George Guida Sr. House

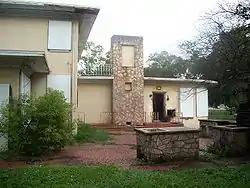

The George Guida Sr. House is a historic U.S. home in Tampa, Florida. It is located at 1516 North Renfrew Avenue. On March 29, 2006, it was added to the U.S. National Register of Historic Places.